G-Dragon

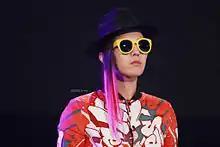
G-Dragon in stage outfit on Big Bang's Alive Tour in 2012

Inspired by the music of Wu-Tang Clan and citing American rapper and singer Pharrell Williams as his "musical hero", G-Dragon's production discography is predominately hip hop. He has also listed Jinusean, Fabolous and Kanye West as influences. At the age of 12, he participated in the annual hip hop "Flex" album in an attempt jumpstart his career as a hip hop artist. When BigBang debuted, G-Dragon produced mainly hip hop songs for their albums before the quintet branched out and experimented with electronic music, setting it as the new music trend in Korea. While the band continues to incorporate a diverse range of genre into their materials, G-Dragon focuses mainly on hip hop for his solo efforts and the two sub-units he is a part of (GD & TOP, GD X Taeyang) to contrast BigBang's sound.